Spanish conquest of the Maya

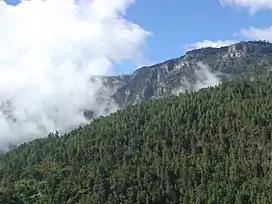
View over a heavily forested mountain slope towards rugged peaks beyond, separated from them by a mass of low cloud.

In the ten years after the fall of Zaculeu various Spanish expeditions crossed into the Sierra de los Cuchumatanes and engaged in the gradual and complex conquest of the Chuj and Qʼanjobʼal. The Spanish were attracted to the region in the hope of extracting gold, silver and other riches from the mountains but their remoteness, the difficult terrain and relatively low population made their conquest and exploitation extremely difficult. The population of the Cuchumatanes is estimated to have been 260,000 before European contact. By the time the Spanish physically arrived in the region this had collapsed to 150,000 because of the effects of the Old World diseases that had run ahead of them.